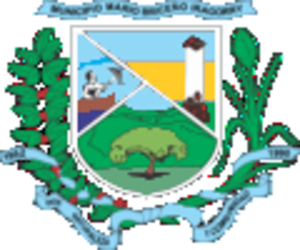
Mario Briceño Iragorry est l'une des 18 municipalités de l'État d'Aragua au Venezuela. Son chef-lieu est El Limón. En 2011, la population s'élève à 99 852 habitants.